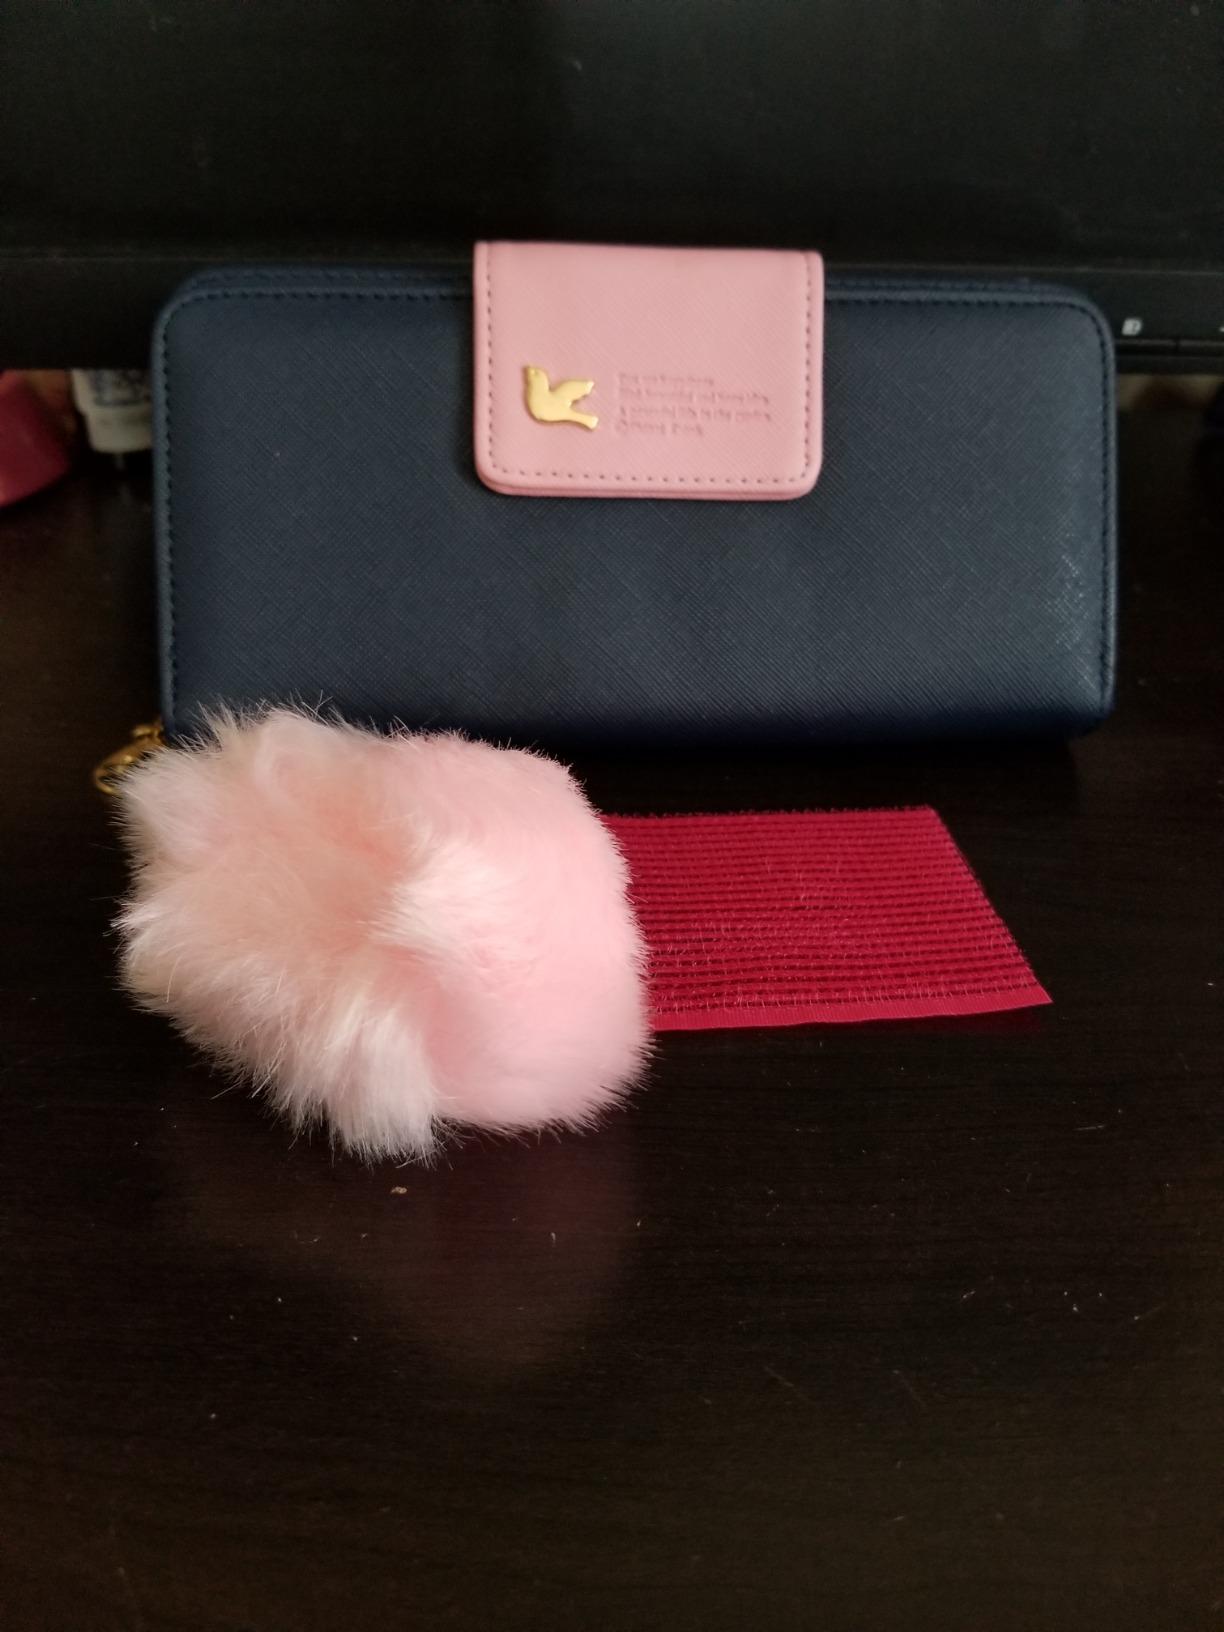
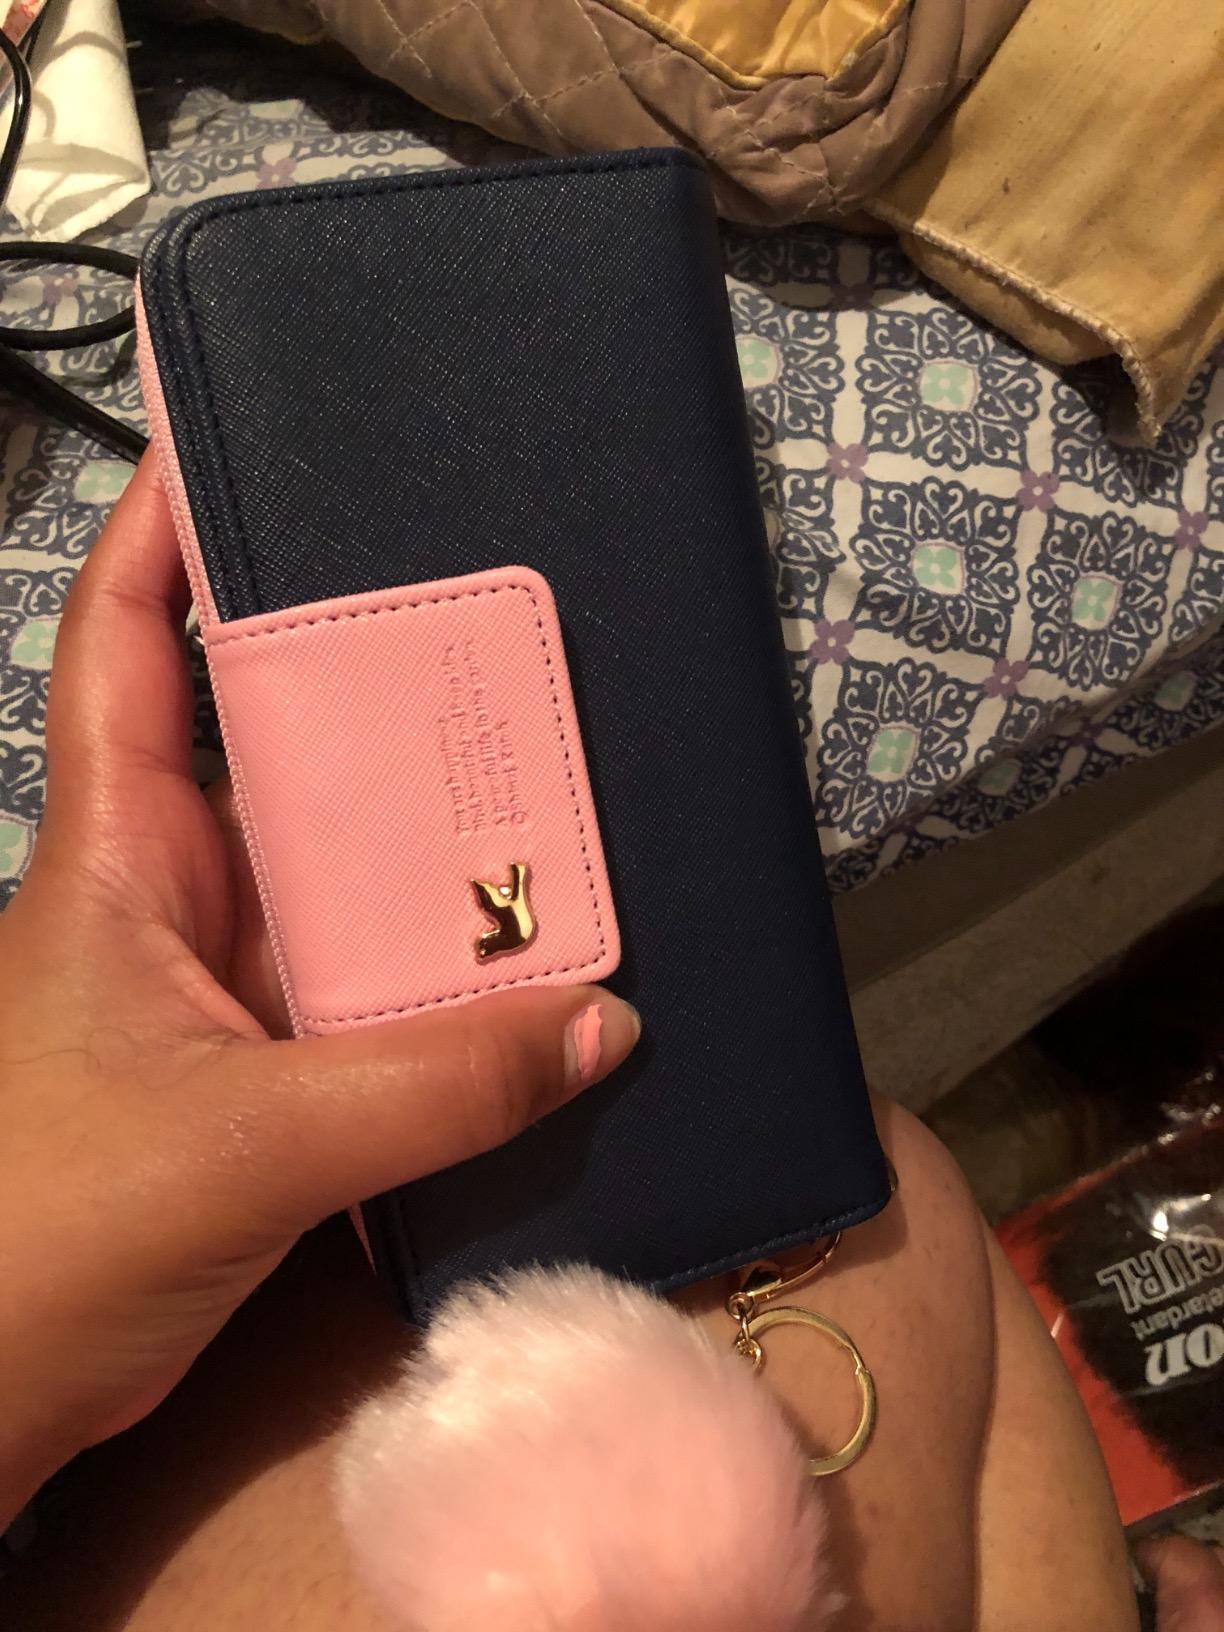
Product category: accessories_handbag
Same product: yes